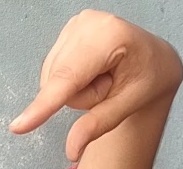
ASL sign: Q